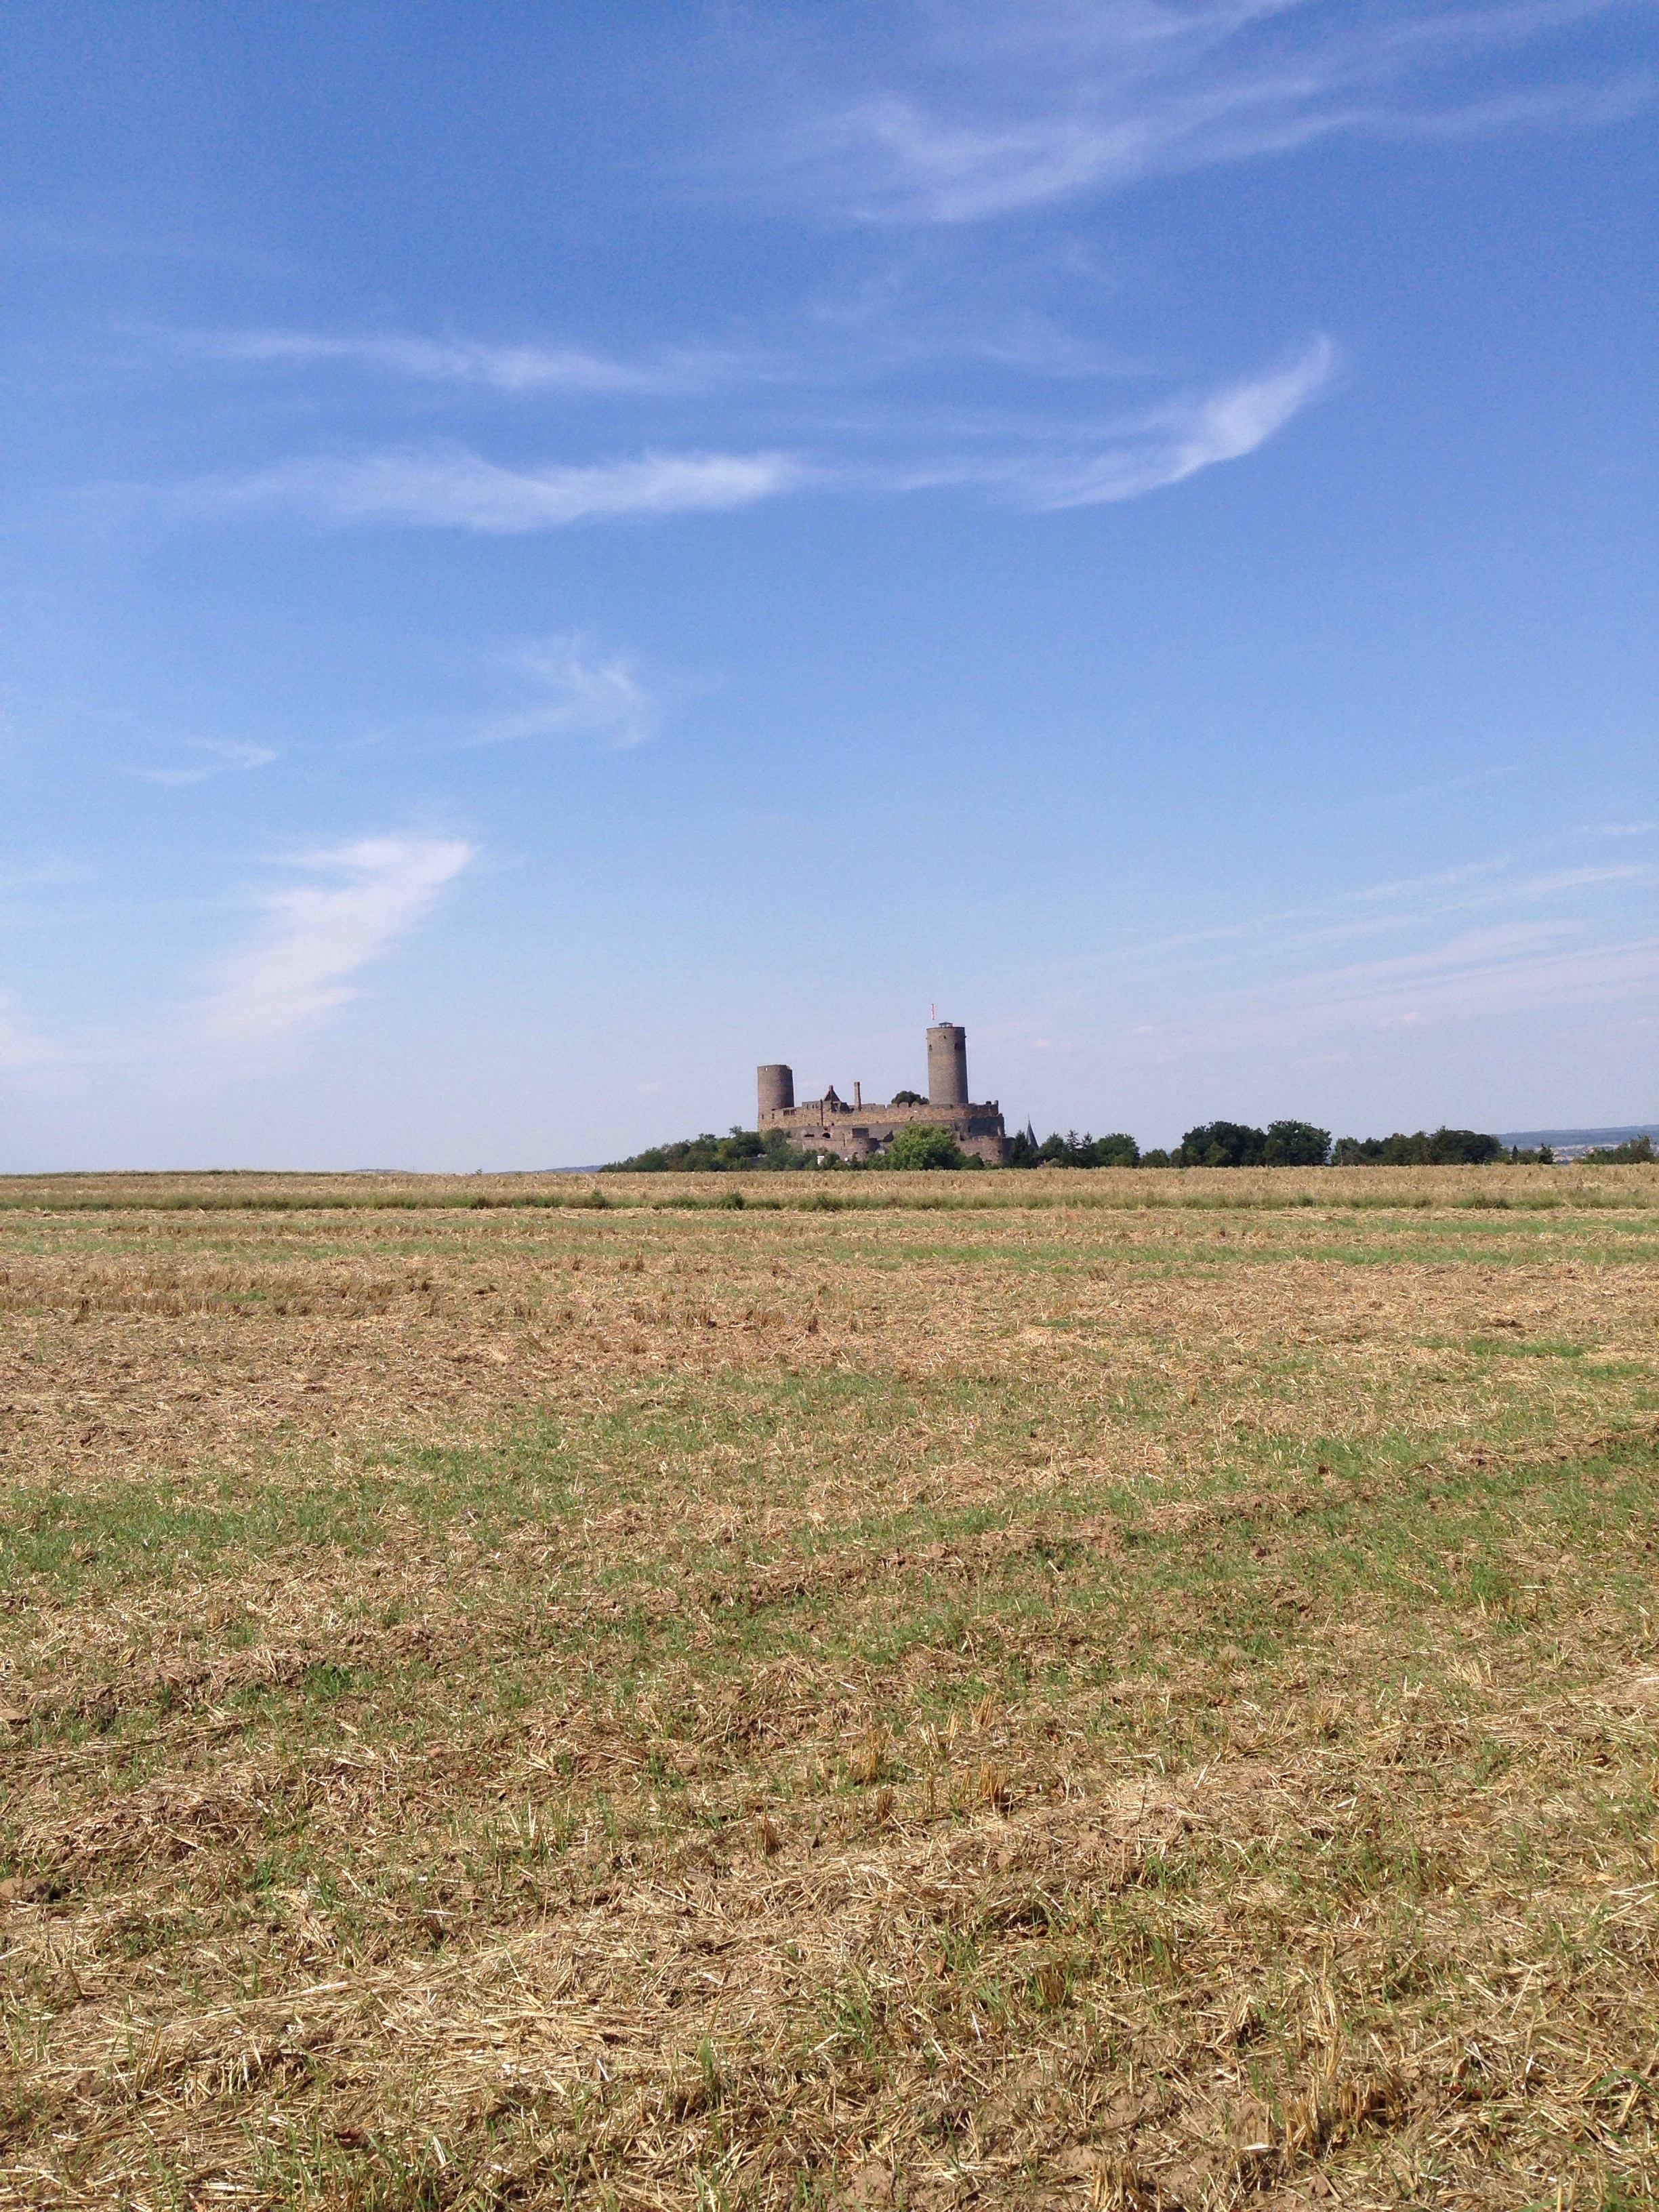
landscape, tree, nature, grass, horizon, marsh, cloud, plant, sky, field, farm, meadow, prairie, hill, wind, land, crop, pasture, soil, castle, agriculture, plain, grassland, ruins, history, historically, middle ages, ecosystem, steppe, arable, rural area, natural environment, grass family